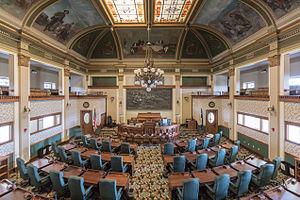
La Sénat du Montana est la chambre haute de la Législature du Montana, l'organe législatif de l'État américain du Montana.